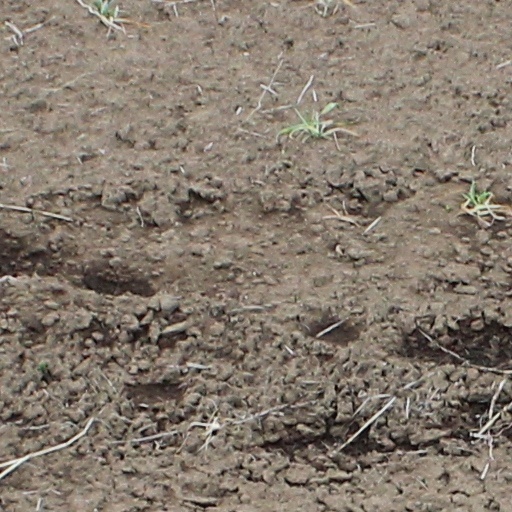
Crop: wheat